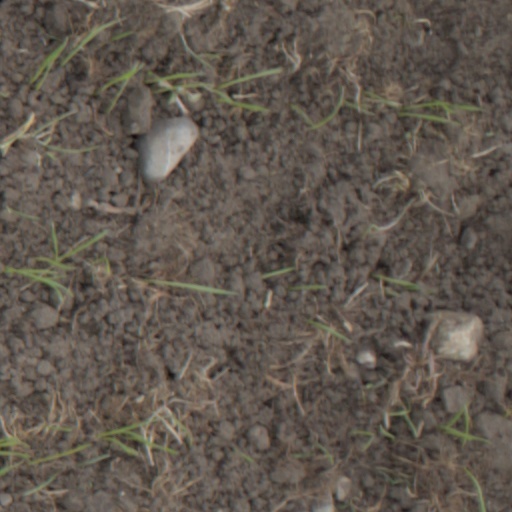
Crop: wheat